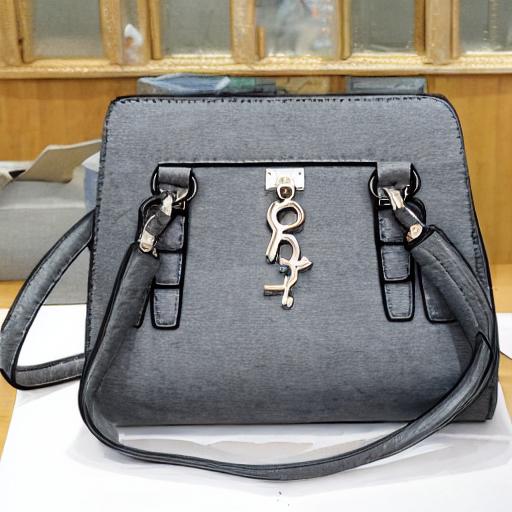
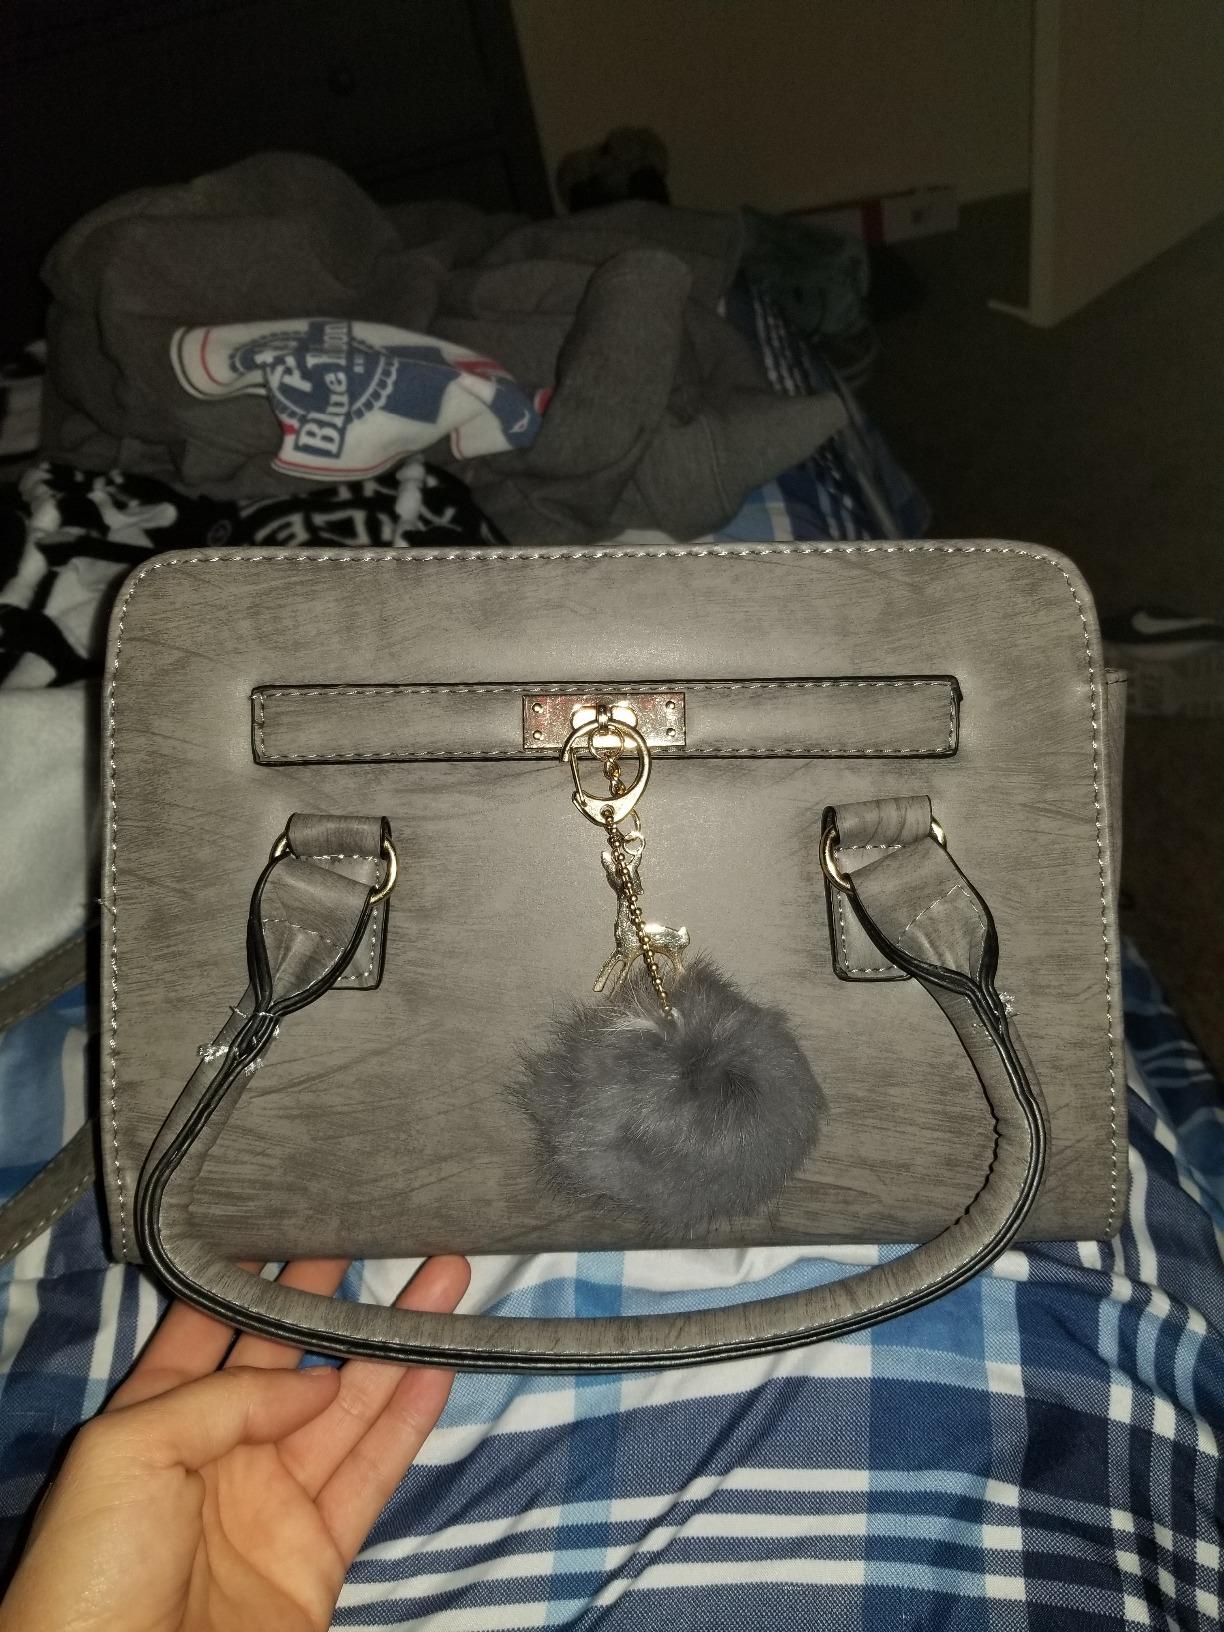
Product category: accessories_handbag
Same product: no